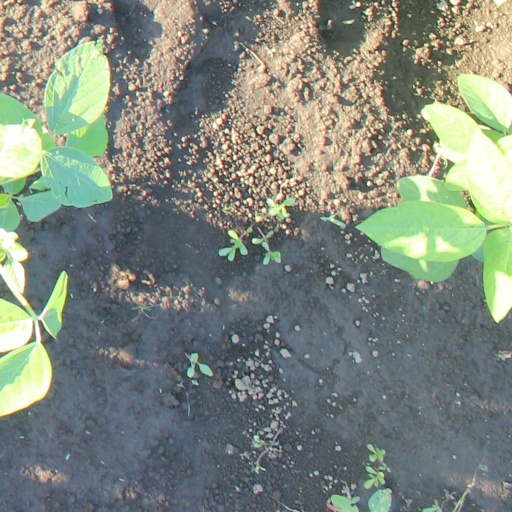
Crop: soybean